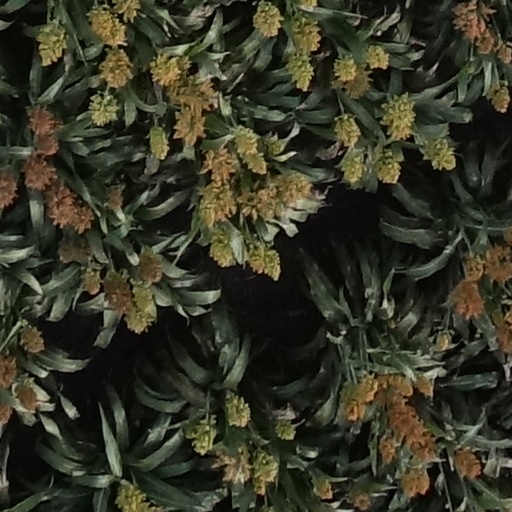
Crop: sorghum